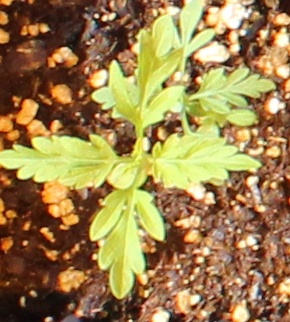
Label: Ragweed